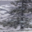
Label: pine_tree